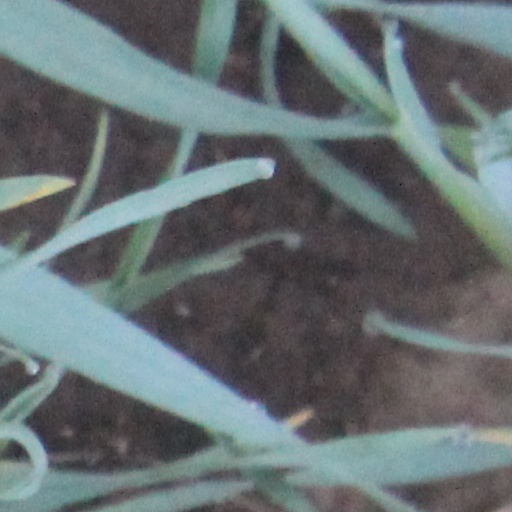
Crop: wheat